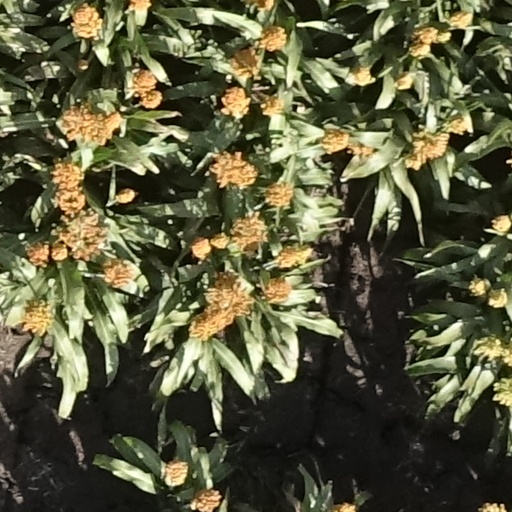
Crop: sorghum